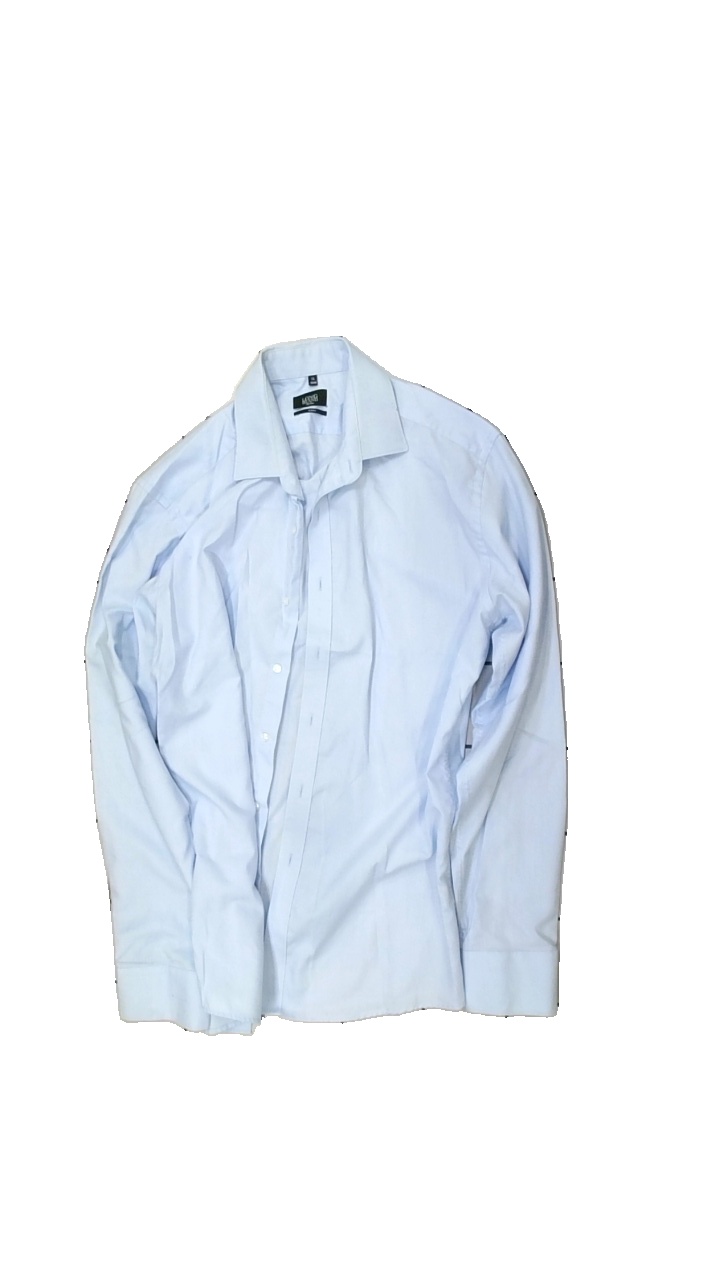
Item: Shirt (Men)
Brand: Long Island
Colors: Blue
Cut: Regular
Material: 75% cotton, 25% viscose
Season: All
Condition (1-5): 3
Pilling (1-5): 4
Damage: Stained collar
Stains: Minor
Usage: Export
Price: <50